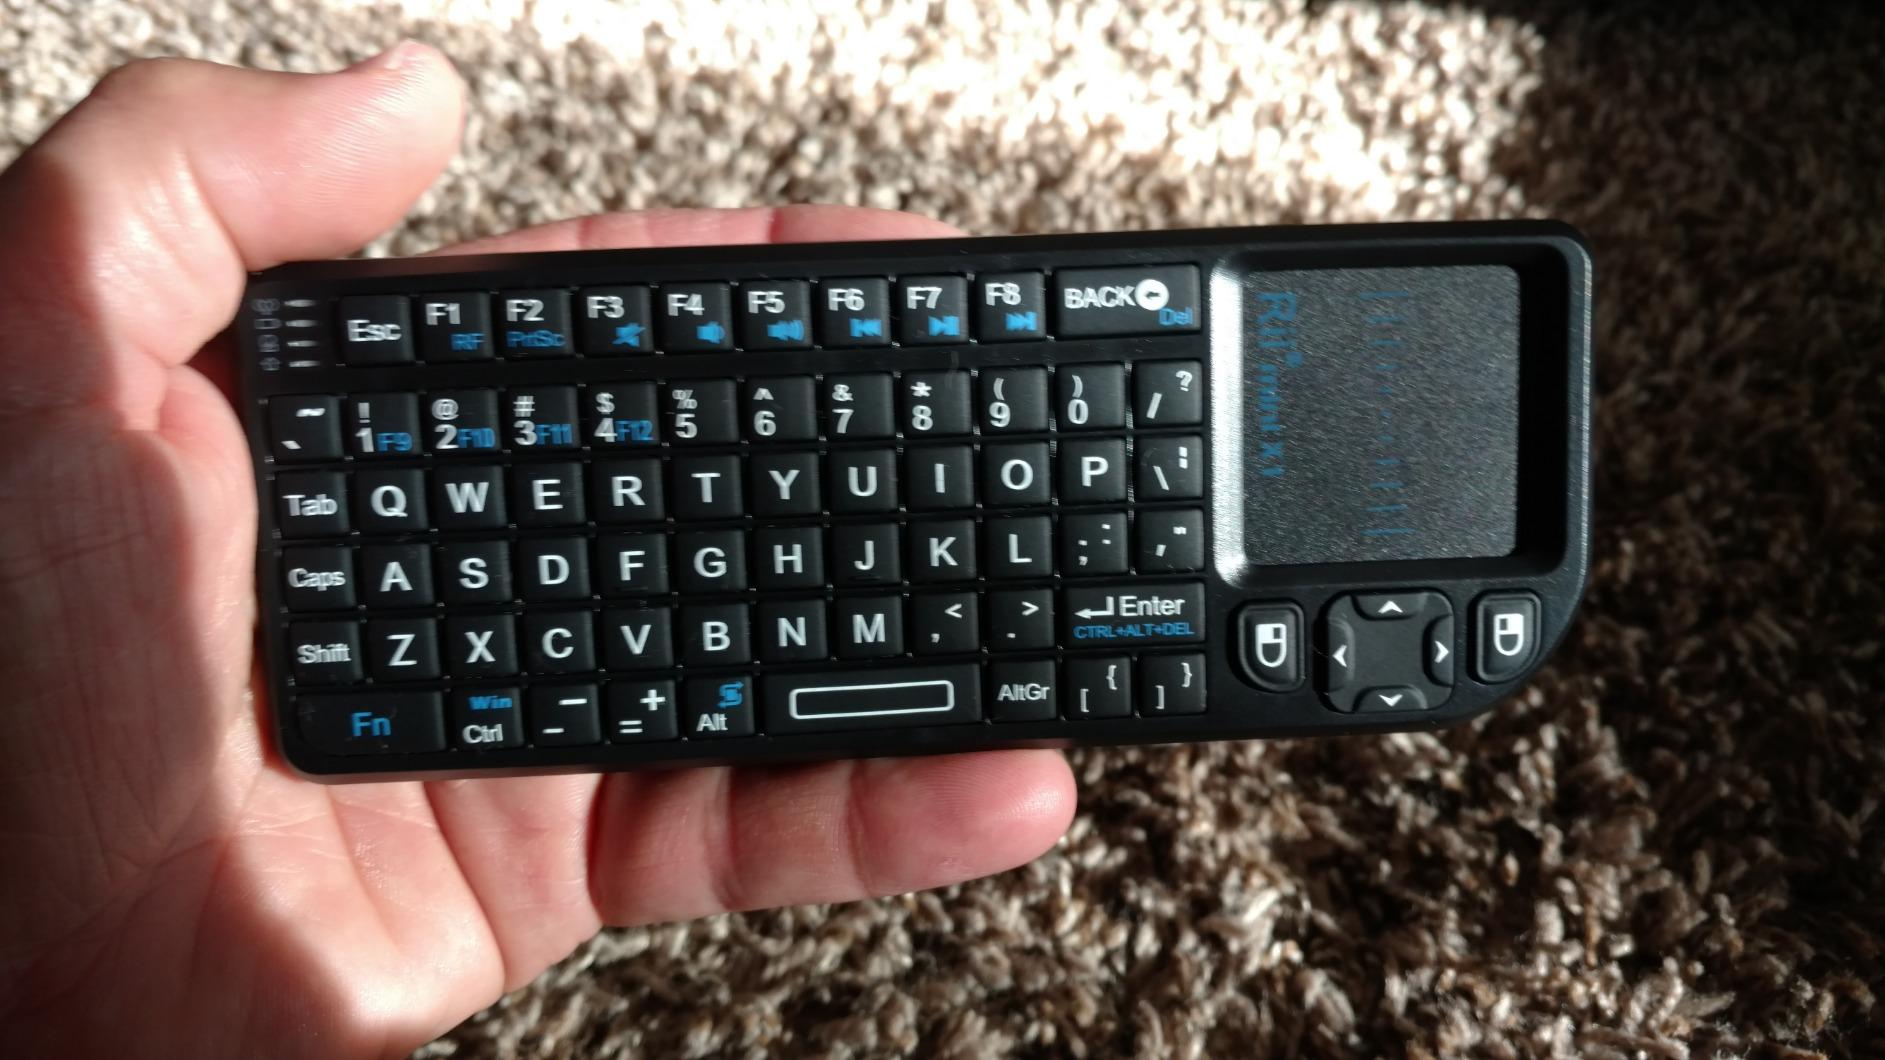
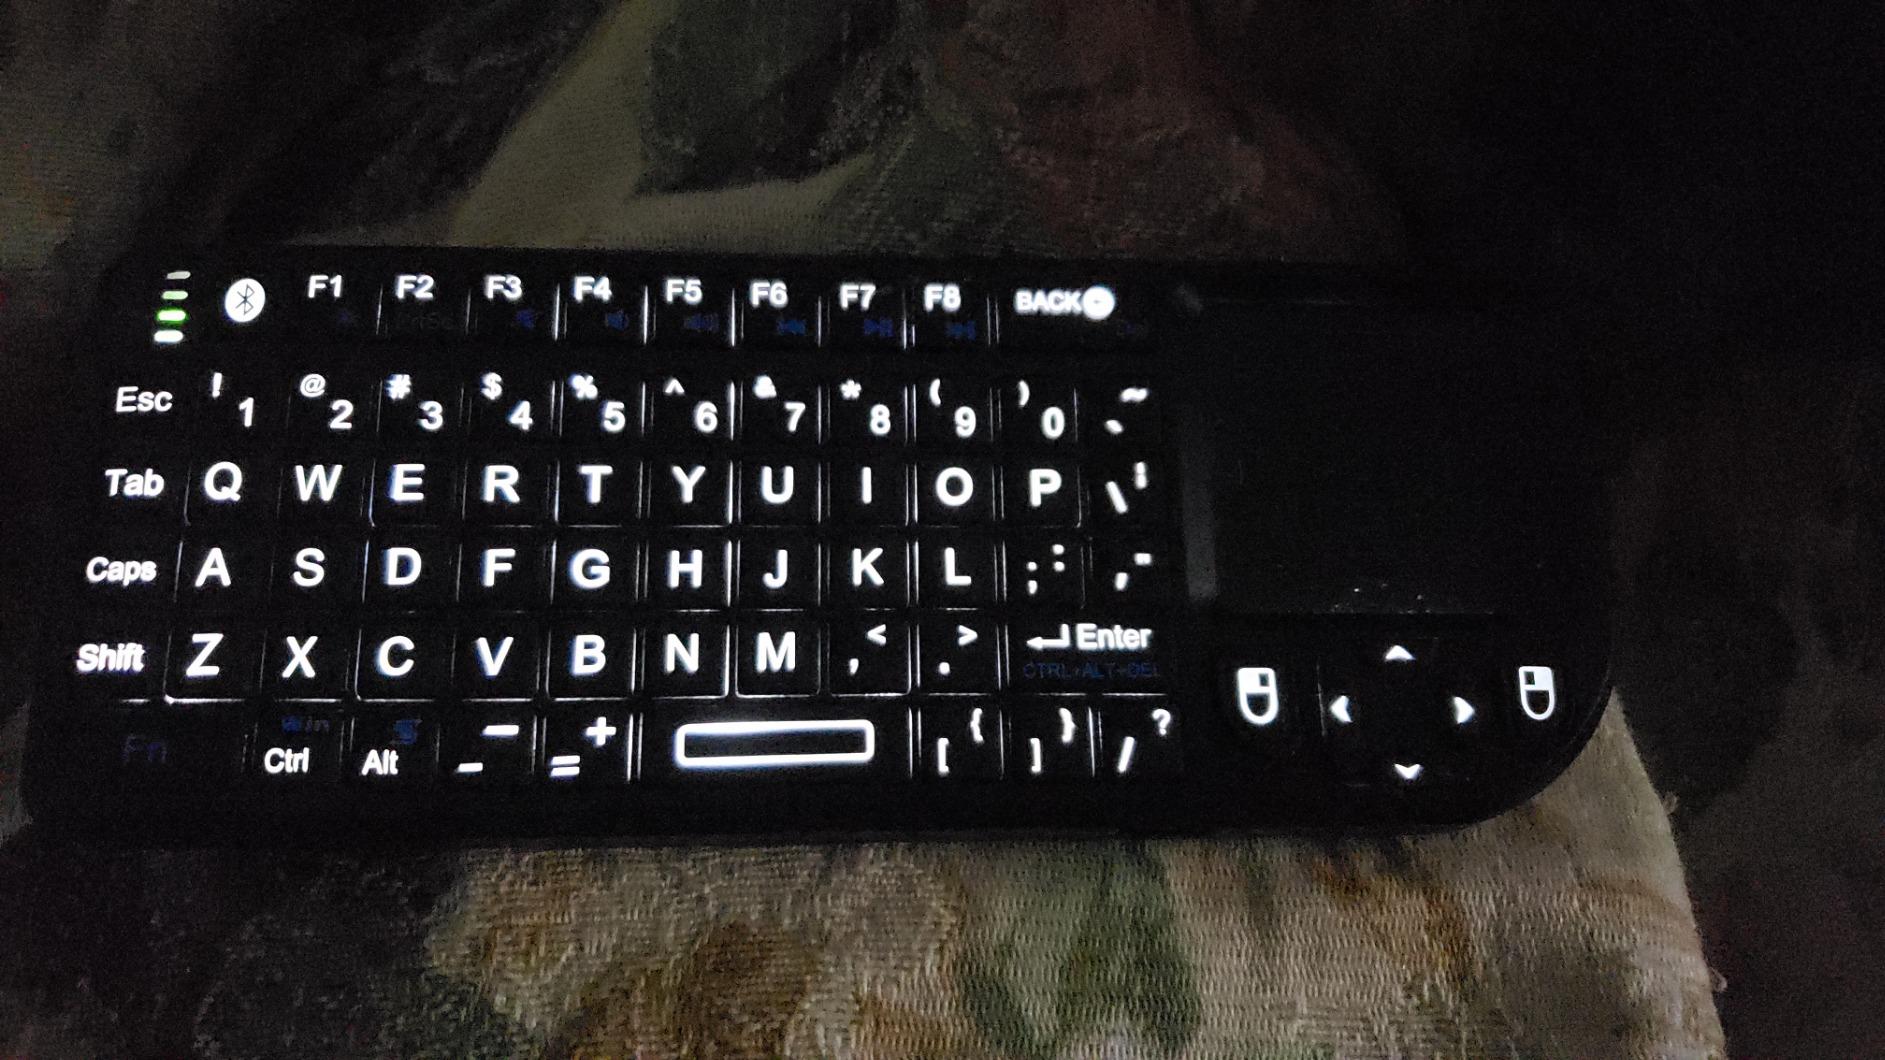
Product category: keyboard
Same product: yes